Plovdiv

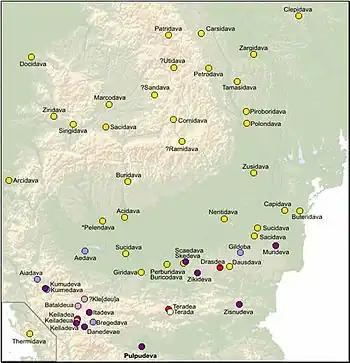
Ancient settlements with names related to "deva". Pulpudeva denotes Plovdiv in which the latter name is rooted.

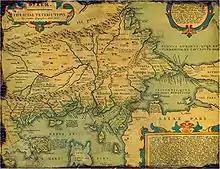
Map describing the city as "Philippopolis, que et Poneropolis, Duloupolis, Eumolpiada, item Trimontium, at que Pulpudena"

Plovdiv has been given various names throughout its long history. The Odrysian capital "Odrysa", is suggested to have been modern Plovdiv by numismatic research or Odrin (Adrianople).